Peru Secure Homeland

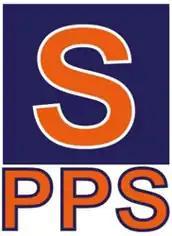
First logo of Peru Secure Homeland

Peru Secure Homeland is a centre-right Peruvian political party founded on 26 September 2013 by former members of the defunct Cambio 90, founded by former President Alberto Fujimori in 1990.